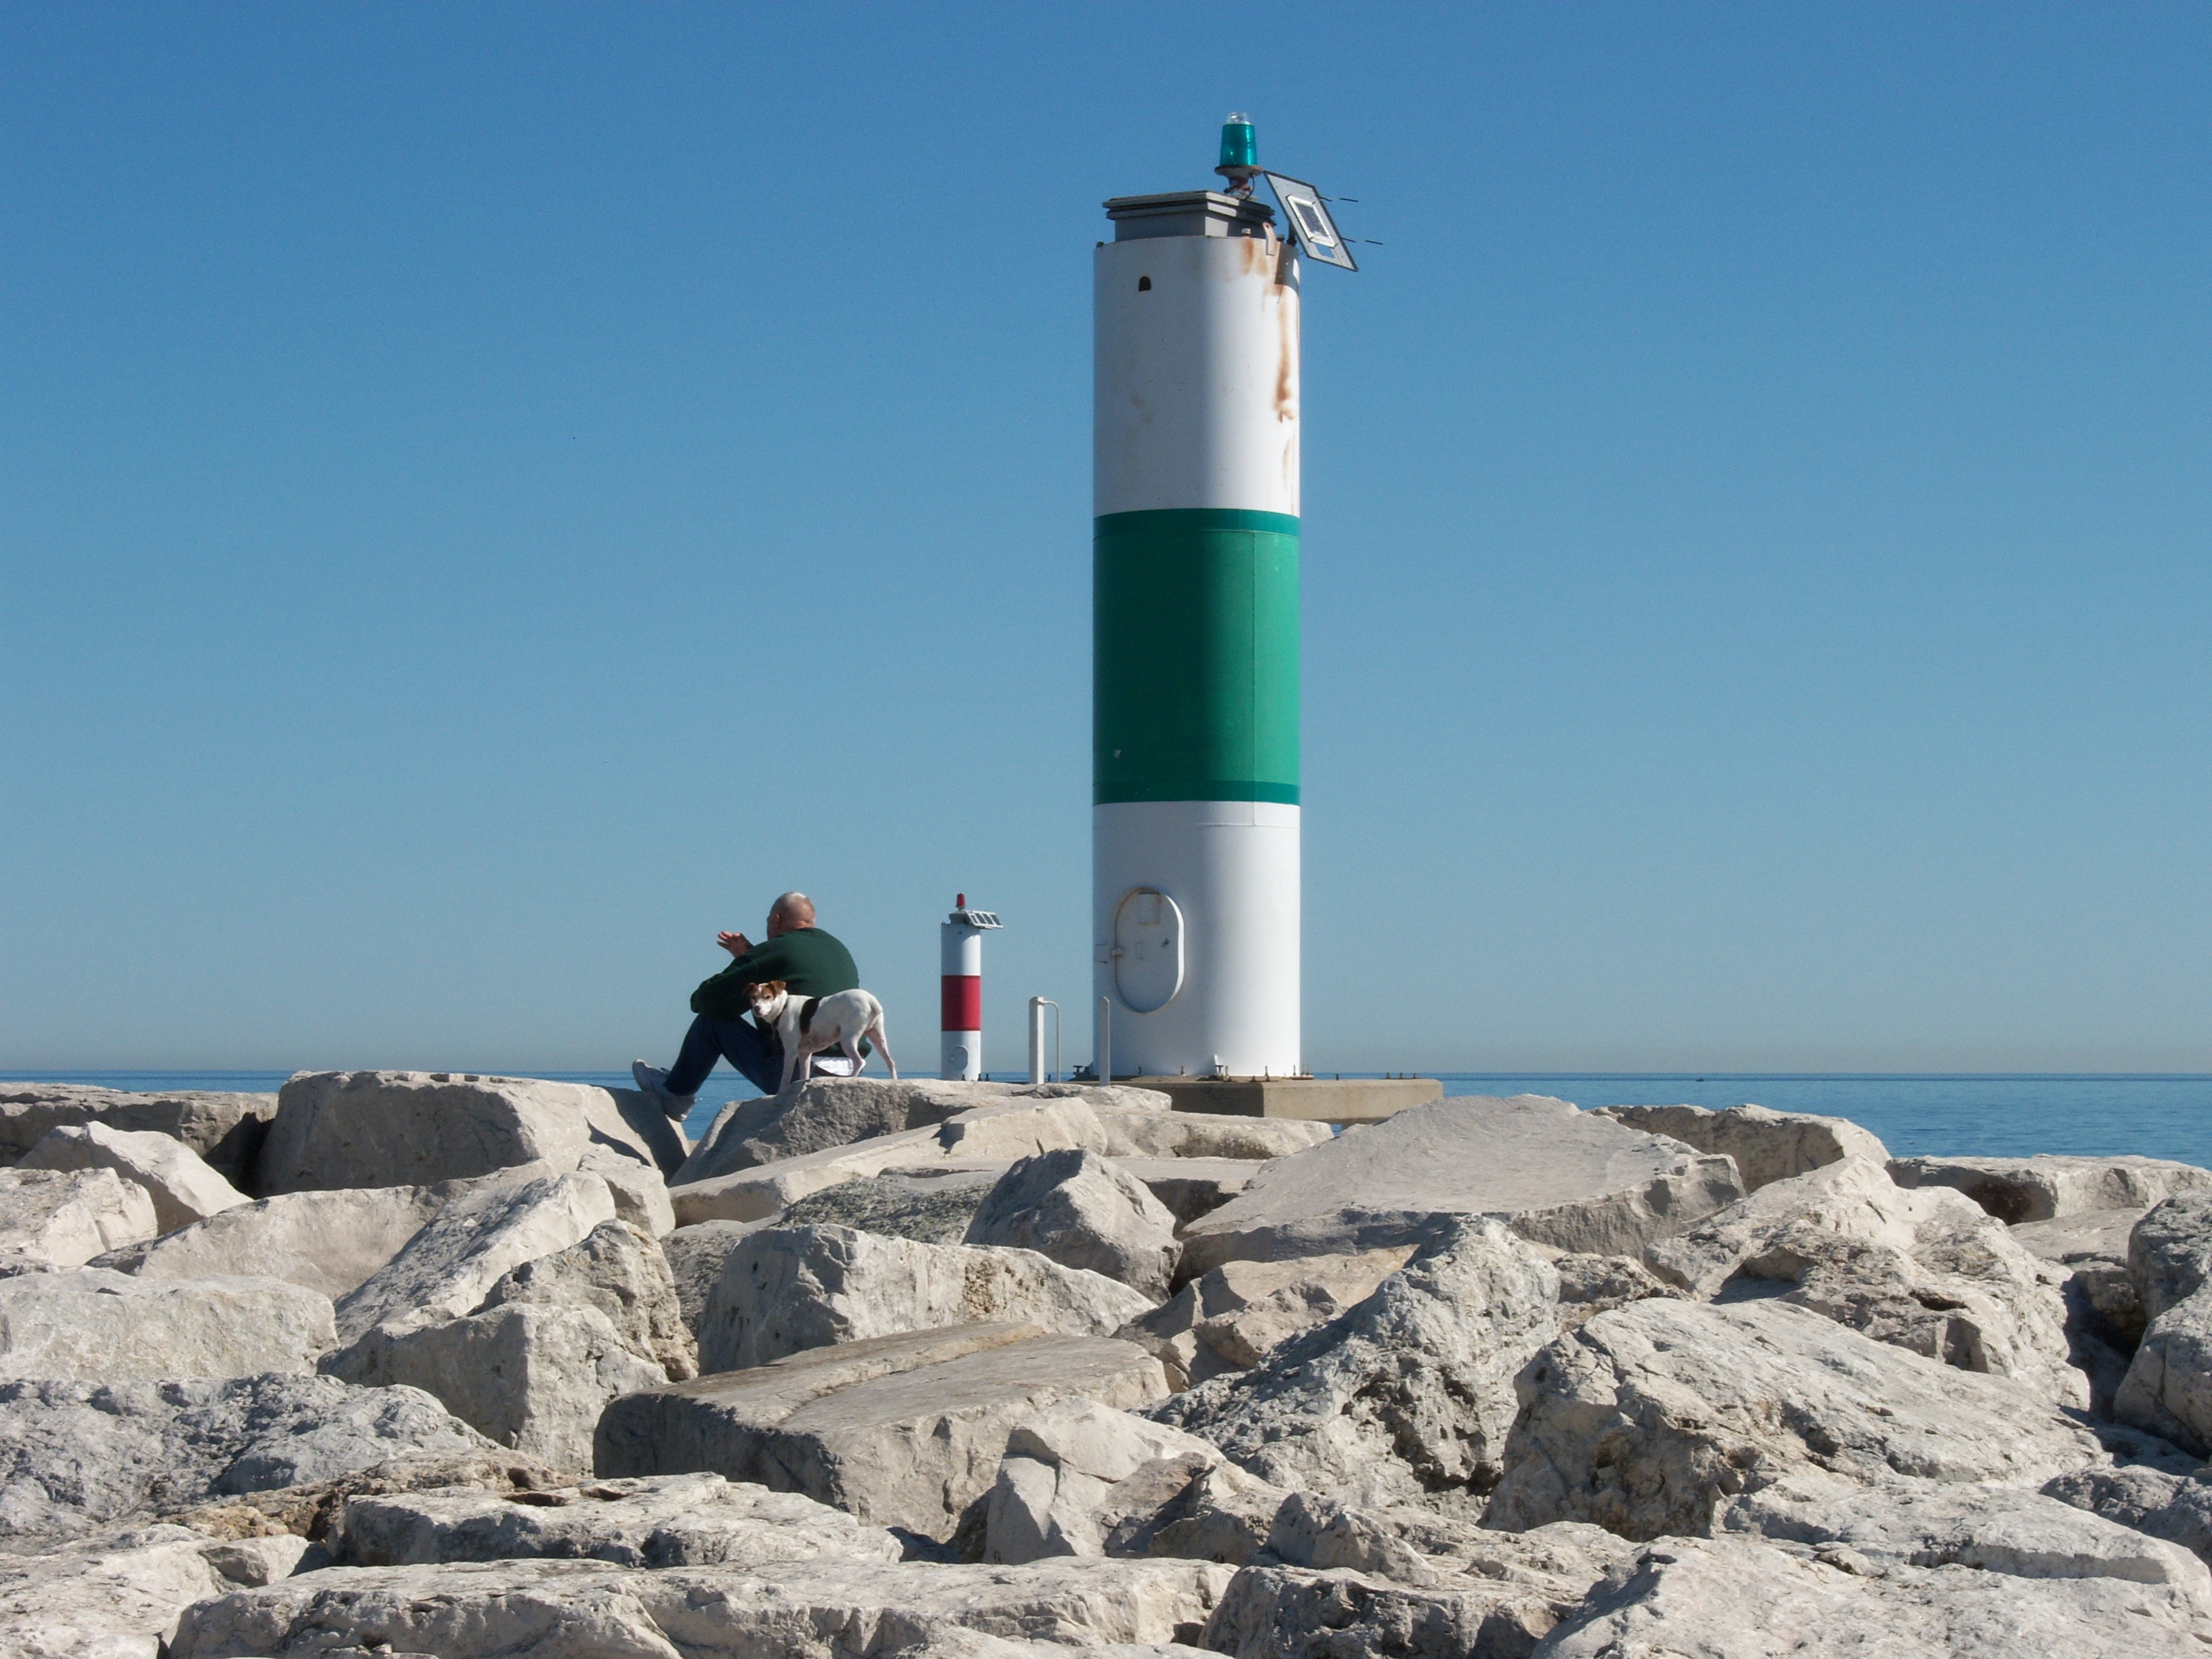
sea, coast, ocean, lighthouse, tower, breakwater, cape, wisconsin, kenoshacounty, kenosha